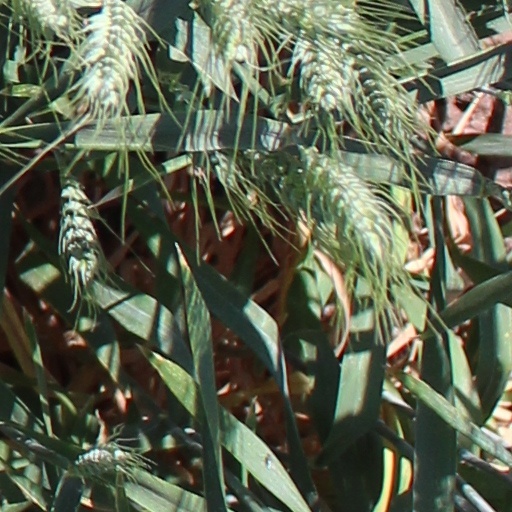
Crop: wheat